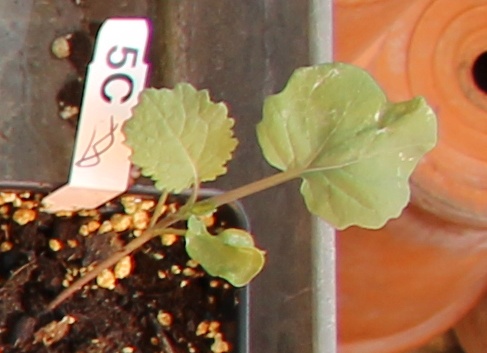
Label: Canola